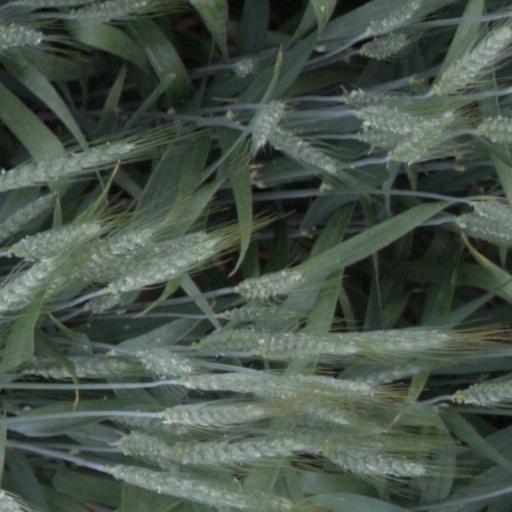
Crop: wheat